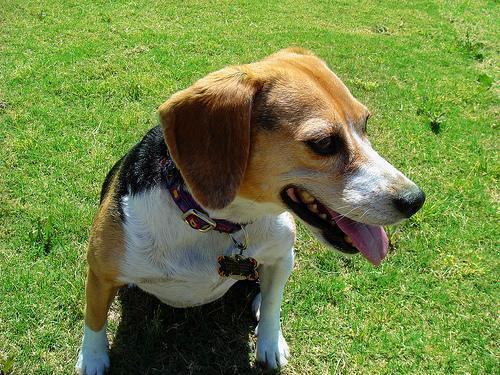
beagle